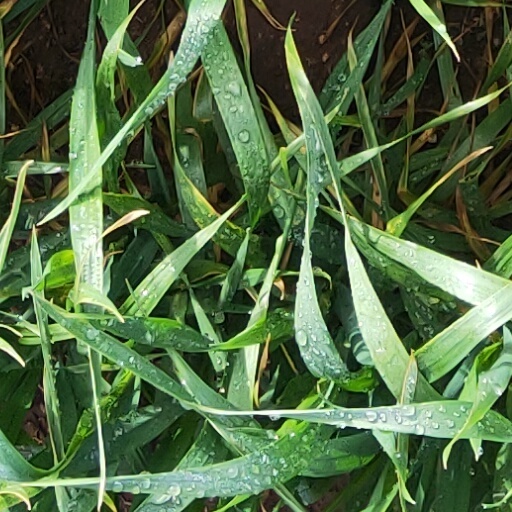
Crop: wheat